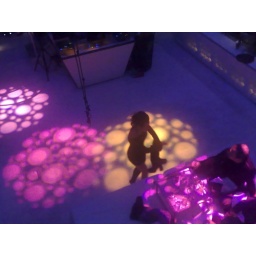
performance by the cat girl